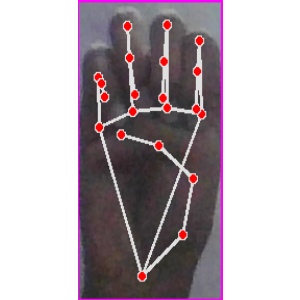
अक्षर: म